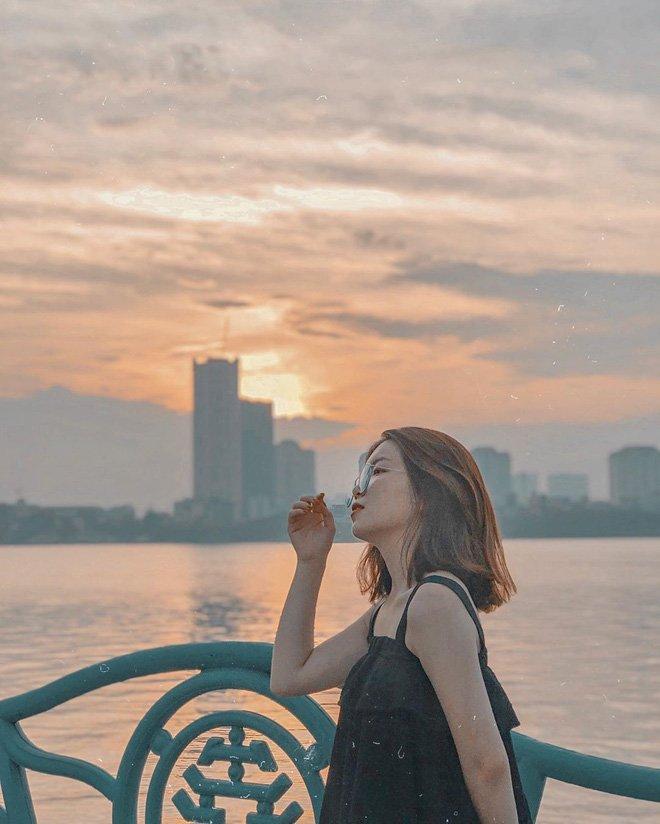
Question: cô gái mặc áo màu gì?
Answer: cô gái mặc áo màu đen